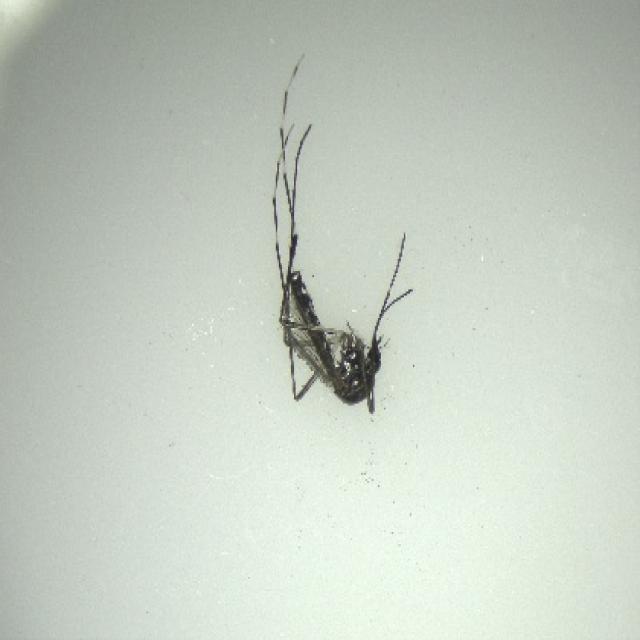
Species: aedes_albopictus